Isabelle Kendig

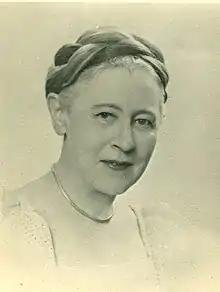

Her final career was as a clinical psychologist. In 1933, she earned a degree in the field from Radcliffe College. Later, she rose to the rank of Head of Psychology at St. Elizabeths Hospital in Washington, D.C. She made history there by giving projective tests to the hospital's most famous patient, the poet Ezra Pound. She also taught at George Washington University Medical School and Catholic University. In the 1940s, Kendig published widely on assessment and psychopathology and completed a book on intellectual deterioration in schizophrenia that had been begun by William Alanson White, former superintendent at St. Elizabeths. The book was entitled "Psychological studies in dementia praecox". After World War II, she helped lead the field of clinical psychology, locally and nationally, as it expanded its scientific and social influence.